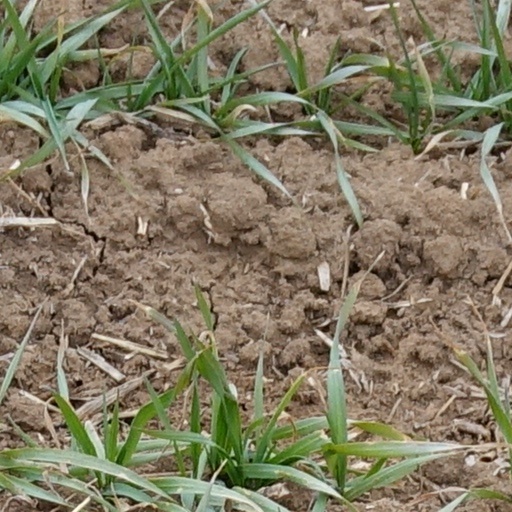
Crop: wheat